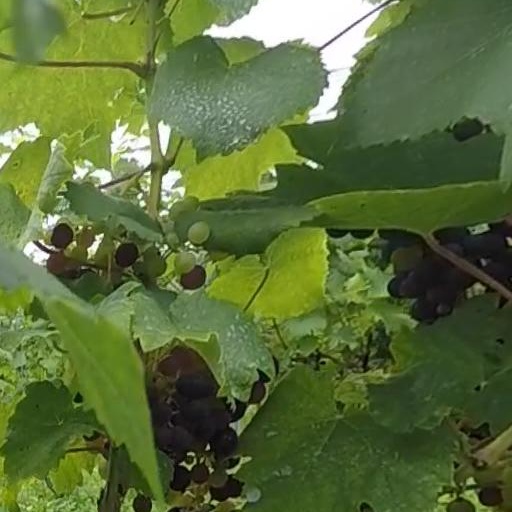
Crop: grape